Question: Please indicate a possible affordance area of baseball bat that can be used for hitting
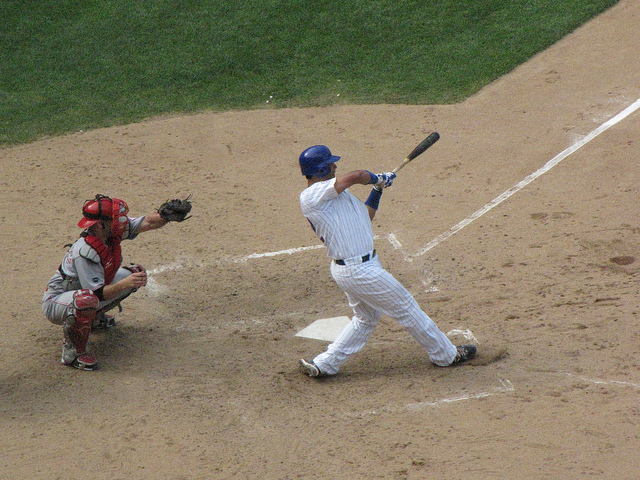
Answer: [413.691, 132.468, 439.537, 157.698]